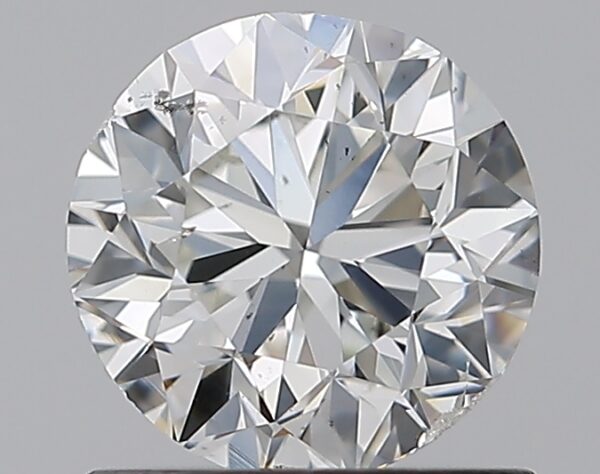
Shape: round
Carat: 1
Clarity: SI1
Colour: H
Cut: GD
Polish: EX
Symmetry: VG
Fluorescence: N
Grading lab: GIA
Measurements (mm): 6.16 x 6.23 x 4.02